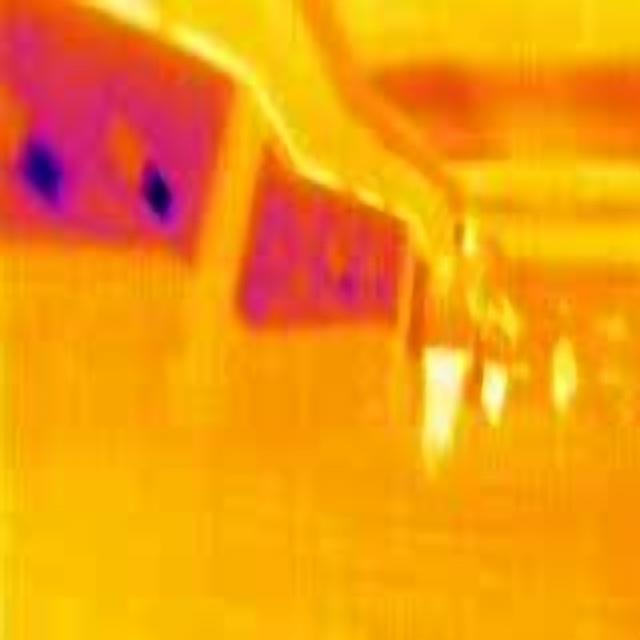
Detected objects:
label: person
label: person
label: person